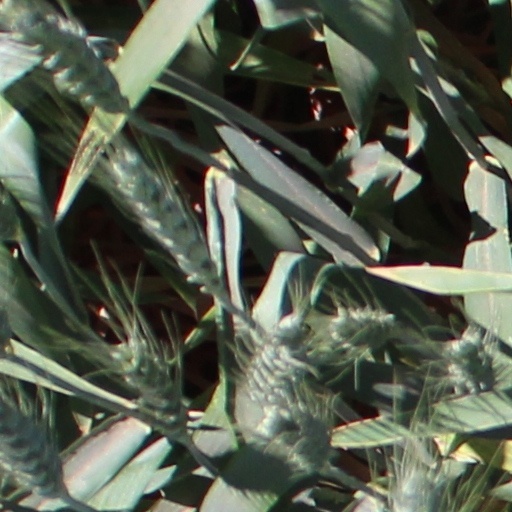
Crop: wheat